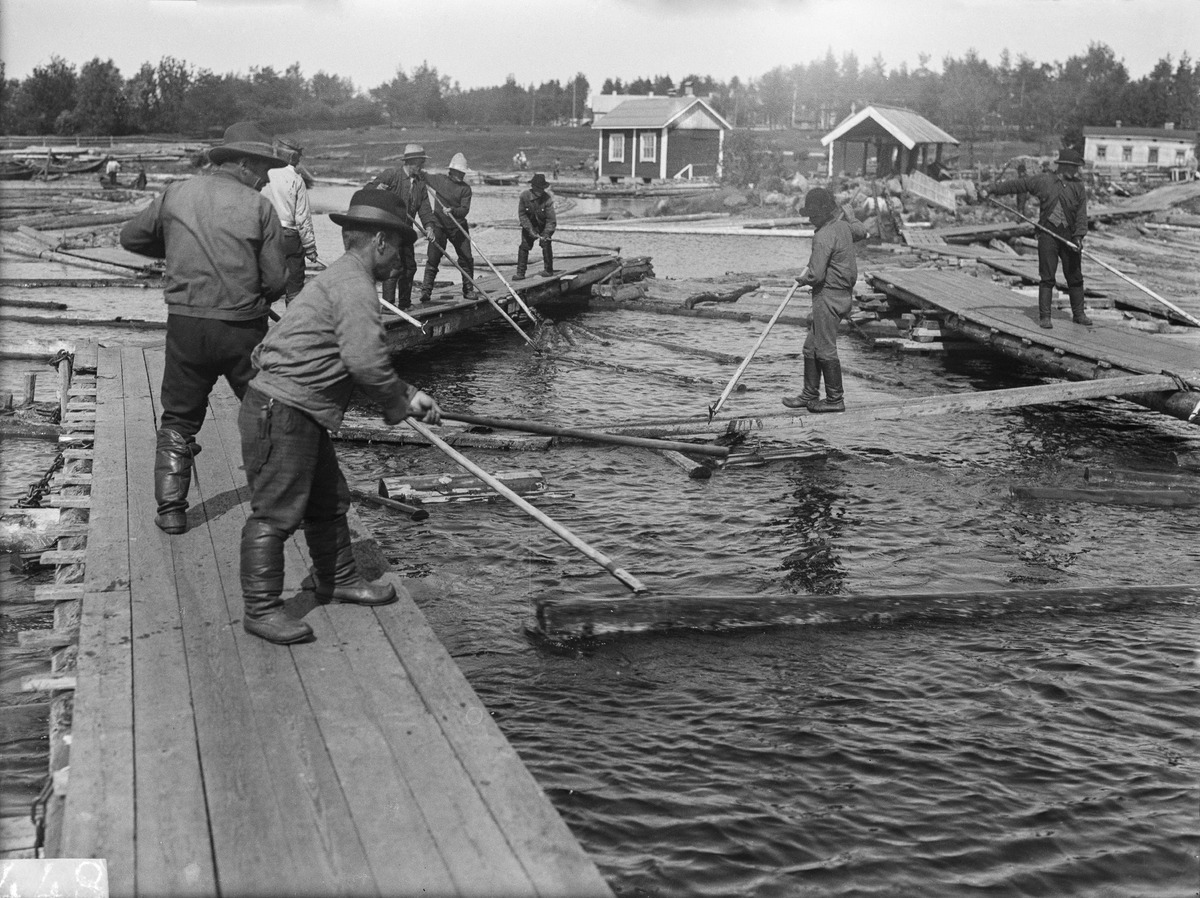
Tukkien erottelua Tukkisaaren lajittelupaikalla Oulussa
Separation of the logs in front of the Tukkisaari in Oulu
sisällön kuvaus: Tukkien erottelua Tukkisaaren lajittelupaikalla Oulussa 14.6.1930. content description: Separation of the logs in front of the Tukkisaari in Oulu on June 14, 1930
Vuosi: 1930
Paikka: Suomi, Oulu, Suomi, Pohjois-Pohjanmaa, Oulu
Aiheet: kokokuva; ulkokuva; metsätalous; metsätyöntekijät; tukkilaiset; uitto; tukkijätkät; tukit; puutavara; puu; raakapuu; forestry; log driving; log floating; timber